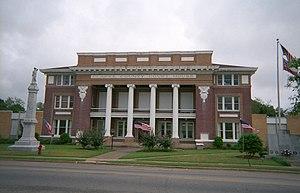
La ville de Quitman est le siège du comté de Clarke, situé dans l'État du Mississippi, aux États-Unis.